First Luso-Malabarese War

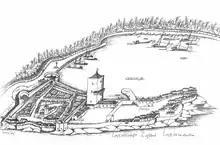
Portuguese sketch of the Fort Sant'Ângelo of Cannanore, by Gaspar Correia.

On 26 December 1505, Albergaria set sail back to Portugal with his fleet but after departing from Cochin he still called at Cannanore. While at this port he gathered that there was a convoy of 17 large Muslim merchant ships from Calicut anchored at Pandarane with an estimated 4000 men and Albergaria decided to attack it before leaving for Portugal. This fleet had gathered there in preparation to evacuate back to Arabia and Egypt a large number of Muslim merchants with their families and belongings disheartened by the losses incurred because of the Portuguese.